Mel Brooks

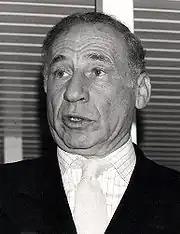
Brooks in 1984

By 1980, Gene Siskel and Roger Ebert had referred to Mel Brooks and Woody Allen as "the two most successful comedy directors in the world today ... America's two funniest filmmakers". Released that year was the dramatic film "The Elephant Man" directed by David Lynch and produced by Brooks. Knowing that anyone seeing a poster reading "Mel Brooks presents "The Elephant Man"" would expect a comedy, he set up the company Brooksfilms. It has since produced a number of non-comedy films, including "Frances" (1982), "The Fly" (1986), and "84 Charing Cross Road" (1987) starring Anthony Hopkins and Anne Bancroft—as well as comedies, including Richard Benjamin's "My Favorite Year" (1982), partially based on Mel Brooks's real life. Brooks sought to purchase the rights to "84 Charing Cross Road" for his wife, Anne Bancroft, for many years. He also produced the comedy "Fatso" (1980) that Bancroft directed.